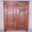
Label: wardrobe